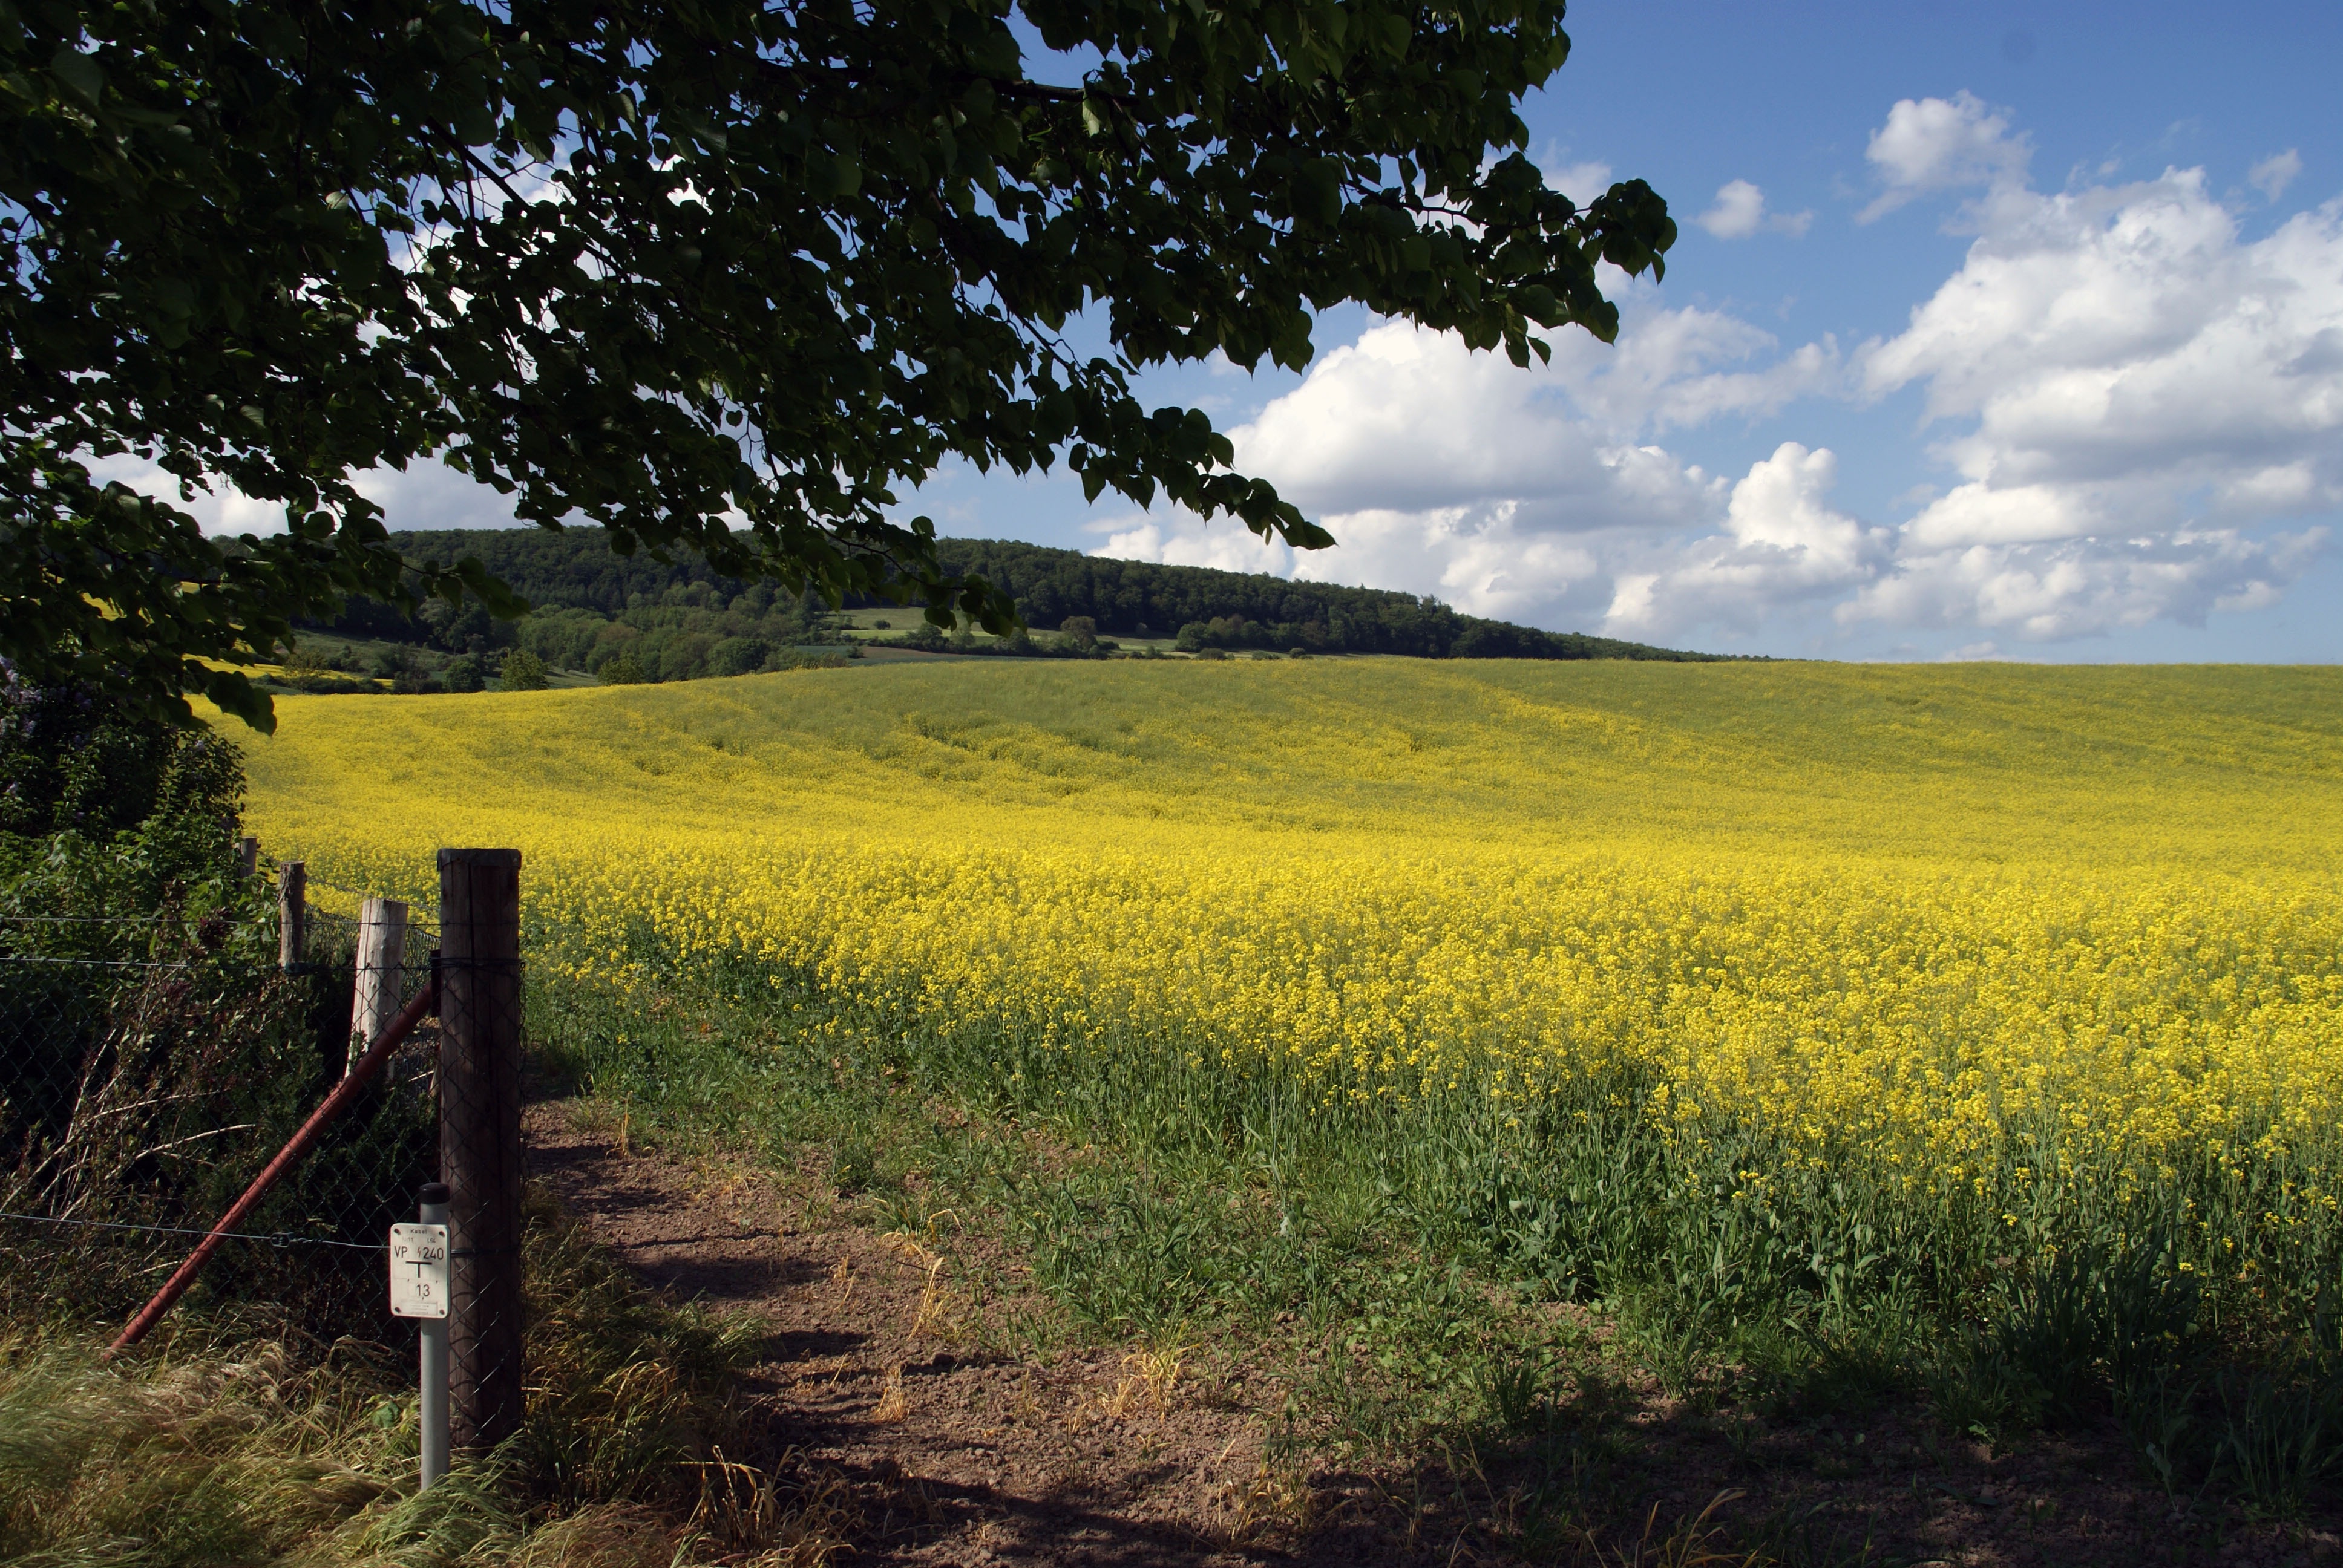
landscape, tree, nature, grass, horizon, plant, sky, field, meadow, prairie, sunlight, morning, hill, flower, food, green, produce, crop, pasture, yellow, agriculture, plain, rapeseed, grassland, habitat, canola, ecosystem, brassica, rural area, oilseed rape, flowering plant, field of rapeseeds, weser uplands, natural environment, grass family, land plant, mustard plant